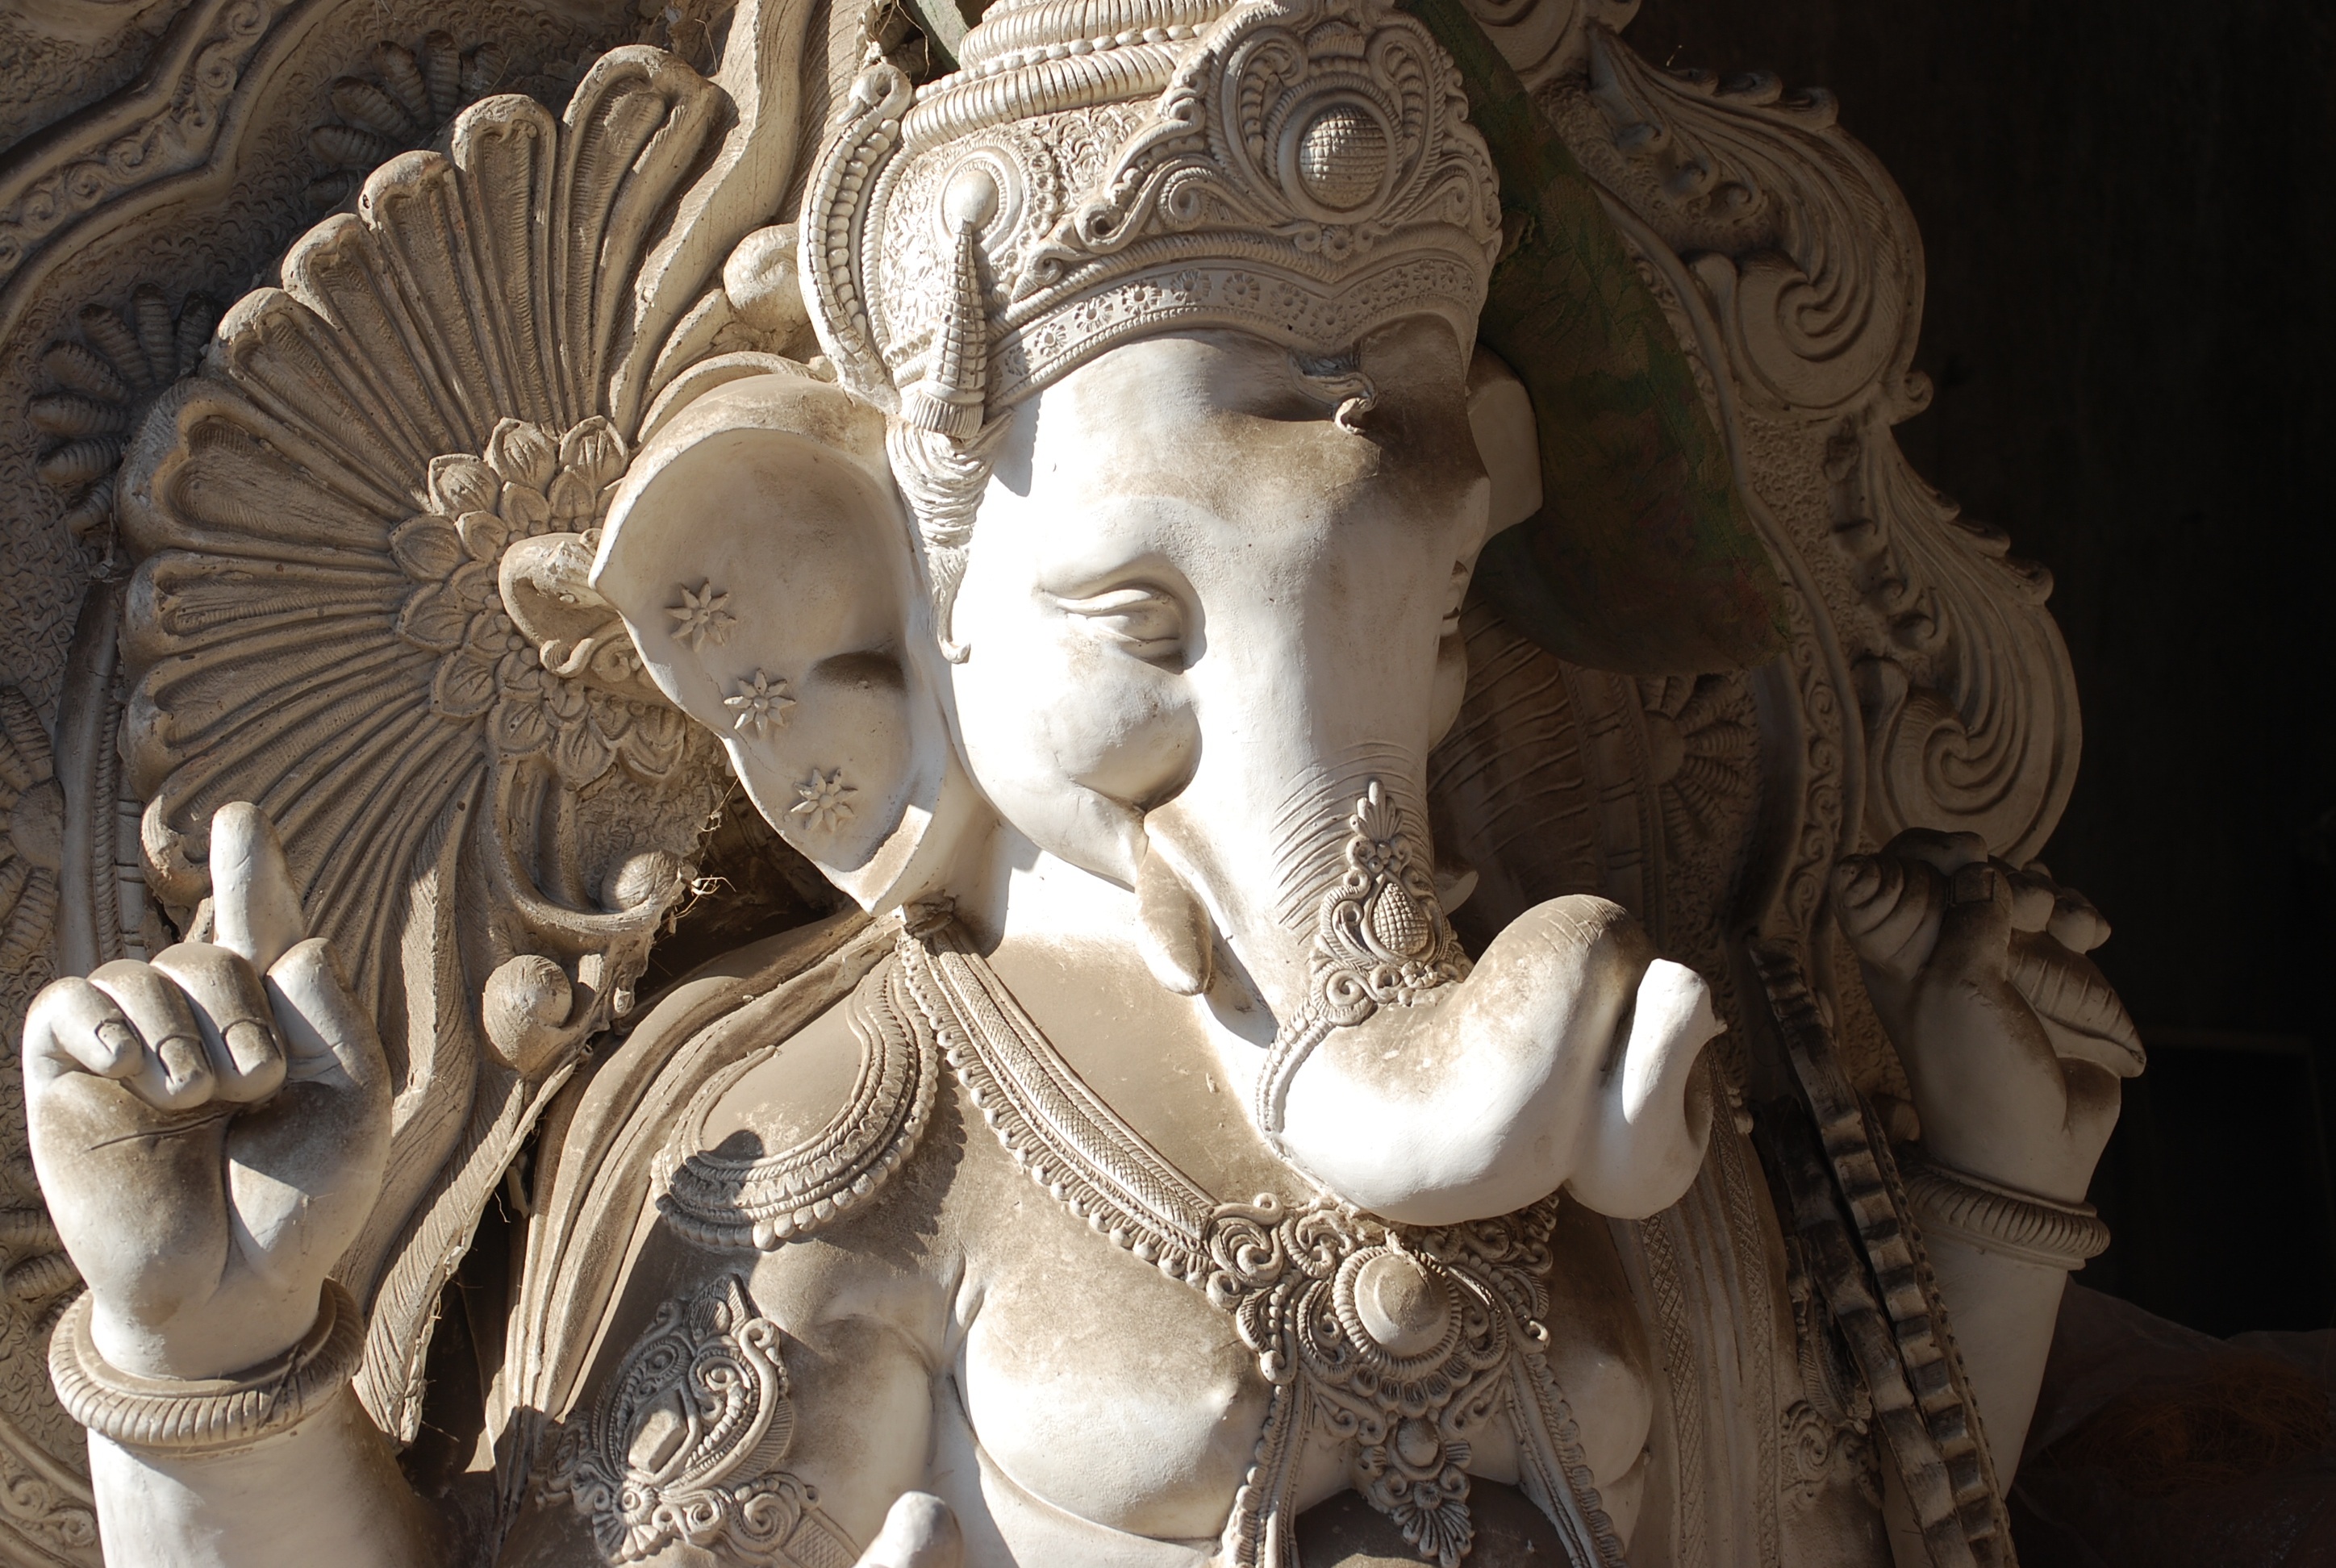
monument, statue, sculpture, art, temple, innocence, history, carving, mythology, lord, wisdom, stone carving, humility, ancient history, shri ganesha